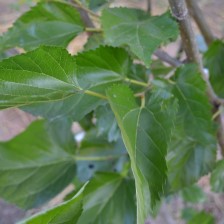
Variety: ChiangMaiBuriram60